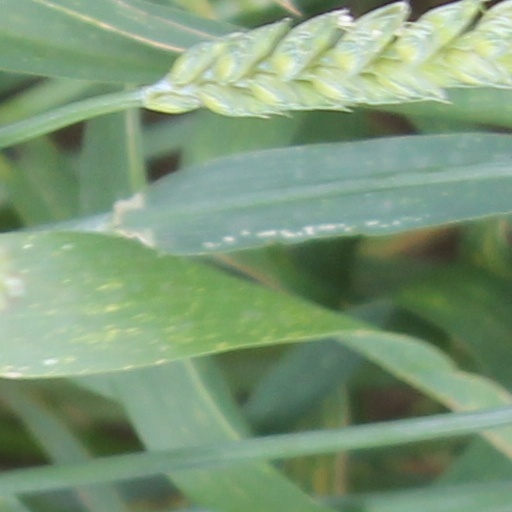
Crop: wheat